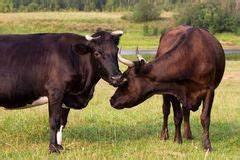
cow